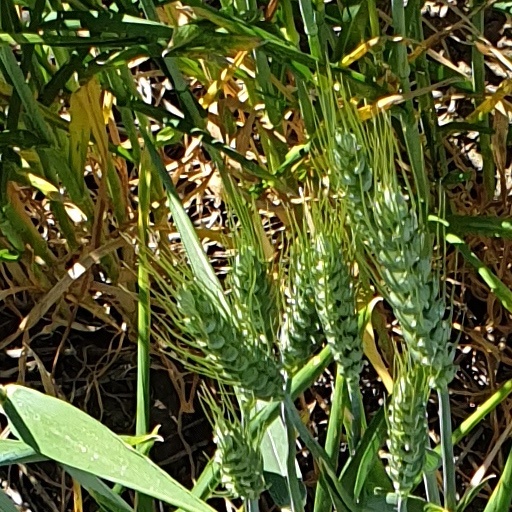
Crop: wheat